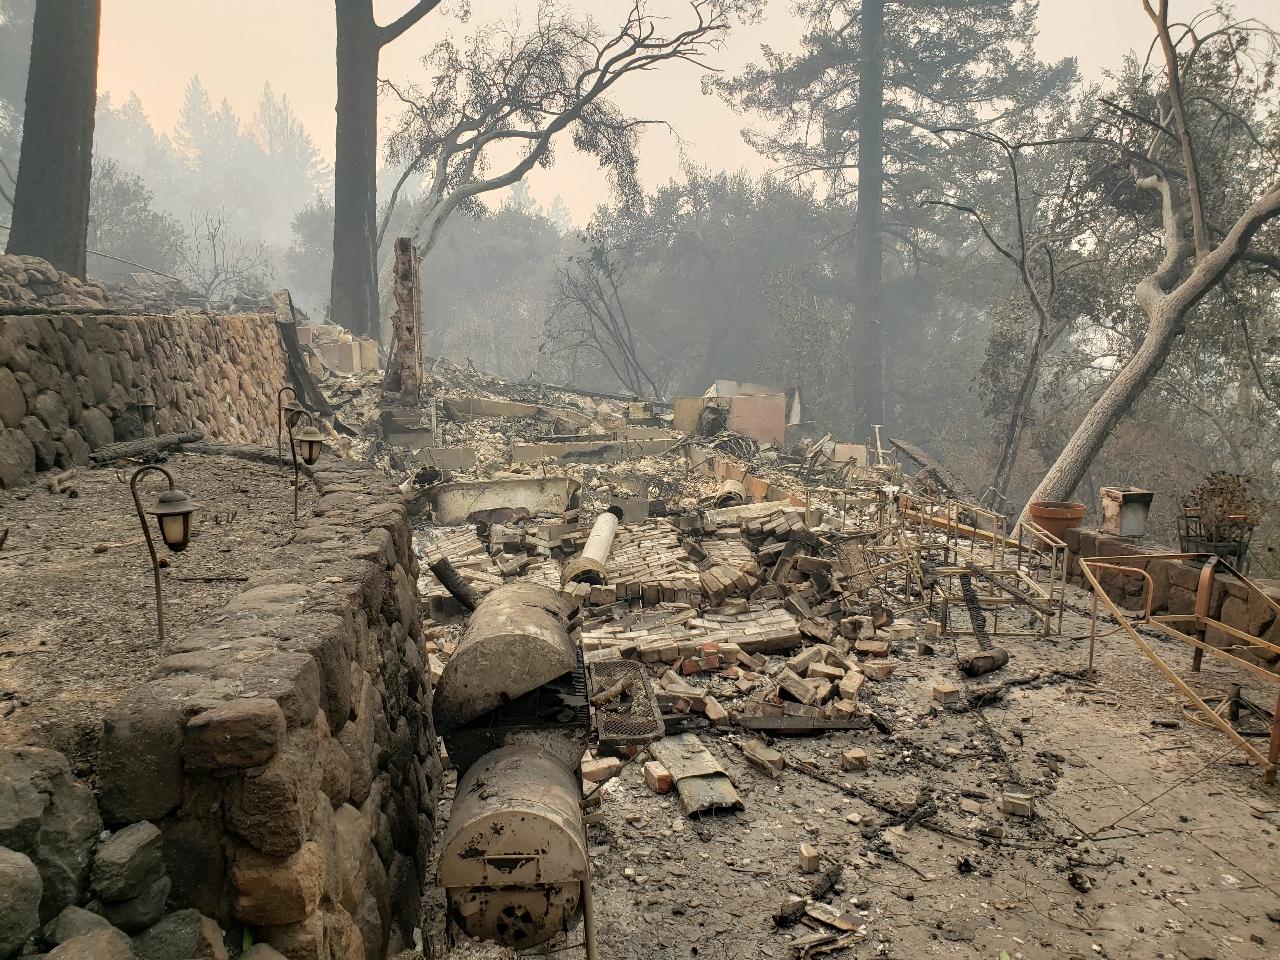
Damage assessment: destroyed